Fyodor Raskolnikov

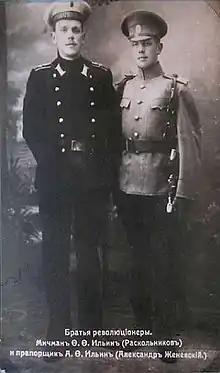
Raskolnikov and his brother Alexander

Fyodor Raskolnikov was born to a general's daughter, A. V. Ilyina, and an Orthodox priest F.A. Petrov (according to other sources, archpriest Sergushenkov). Alternatively, "... his father was Fedor Ilyin, a progressive St. Petersburg churchman, a widower who could not legally remarry and whose sons were therefore technically illegitimate. The Ilyin family life was fairly normal ..." He graduated from Prince Oldenburgsky Orphanage, studied at Saint Petersburg Polytechnical Institute, and then at the Midshipman ("gardemarin") School in Saint Petersburg.